USS Mohican (SP-117)

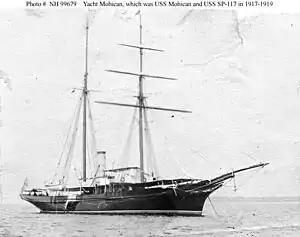
"Mohican" as a private steam yacht before her US Navy service.

"Mohican" was designed by St Clare John Byrne, built as the civilian steam yacht "Norseman" and launched in 1890 by Laird Brothers in Birkenhead, Wirral, for Engineer Samuel Radcliffe Platt. When sold by Platt, she was renamed SS "Lady Godiva" and later when purchased by New Yorker Tracy Dows he named her "Mohican". Oliver and J. Borden Harriman purchased her from Tracy Dows in October 1905.